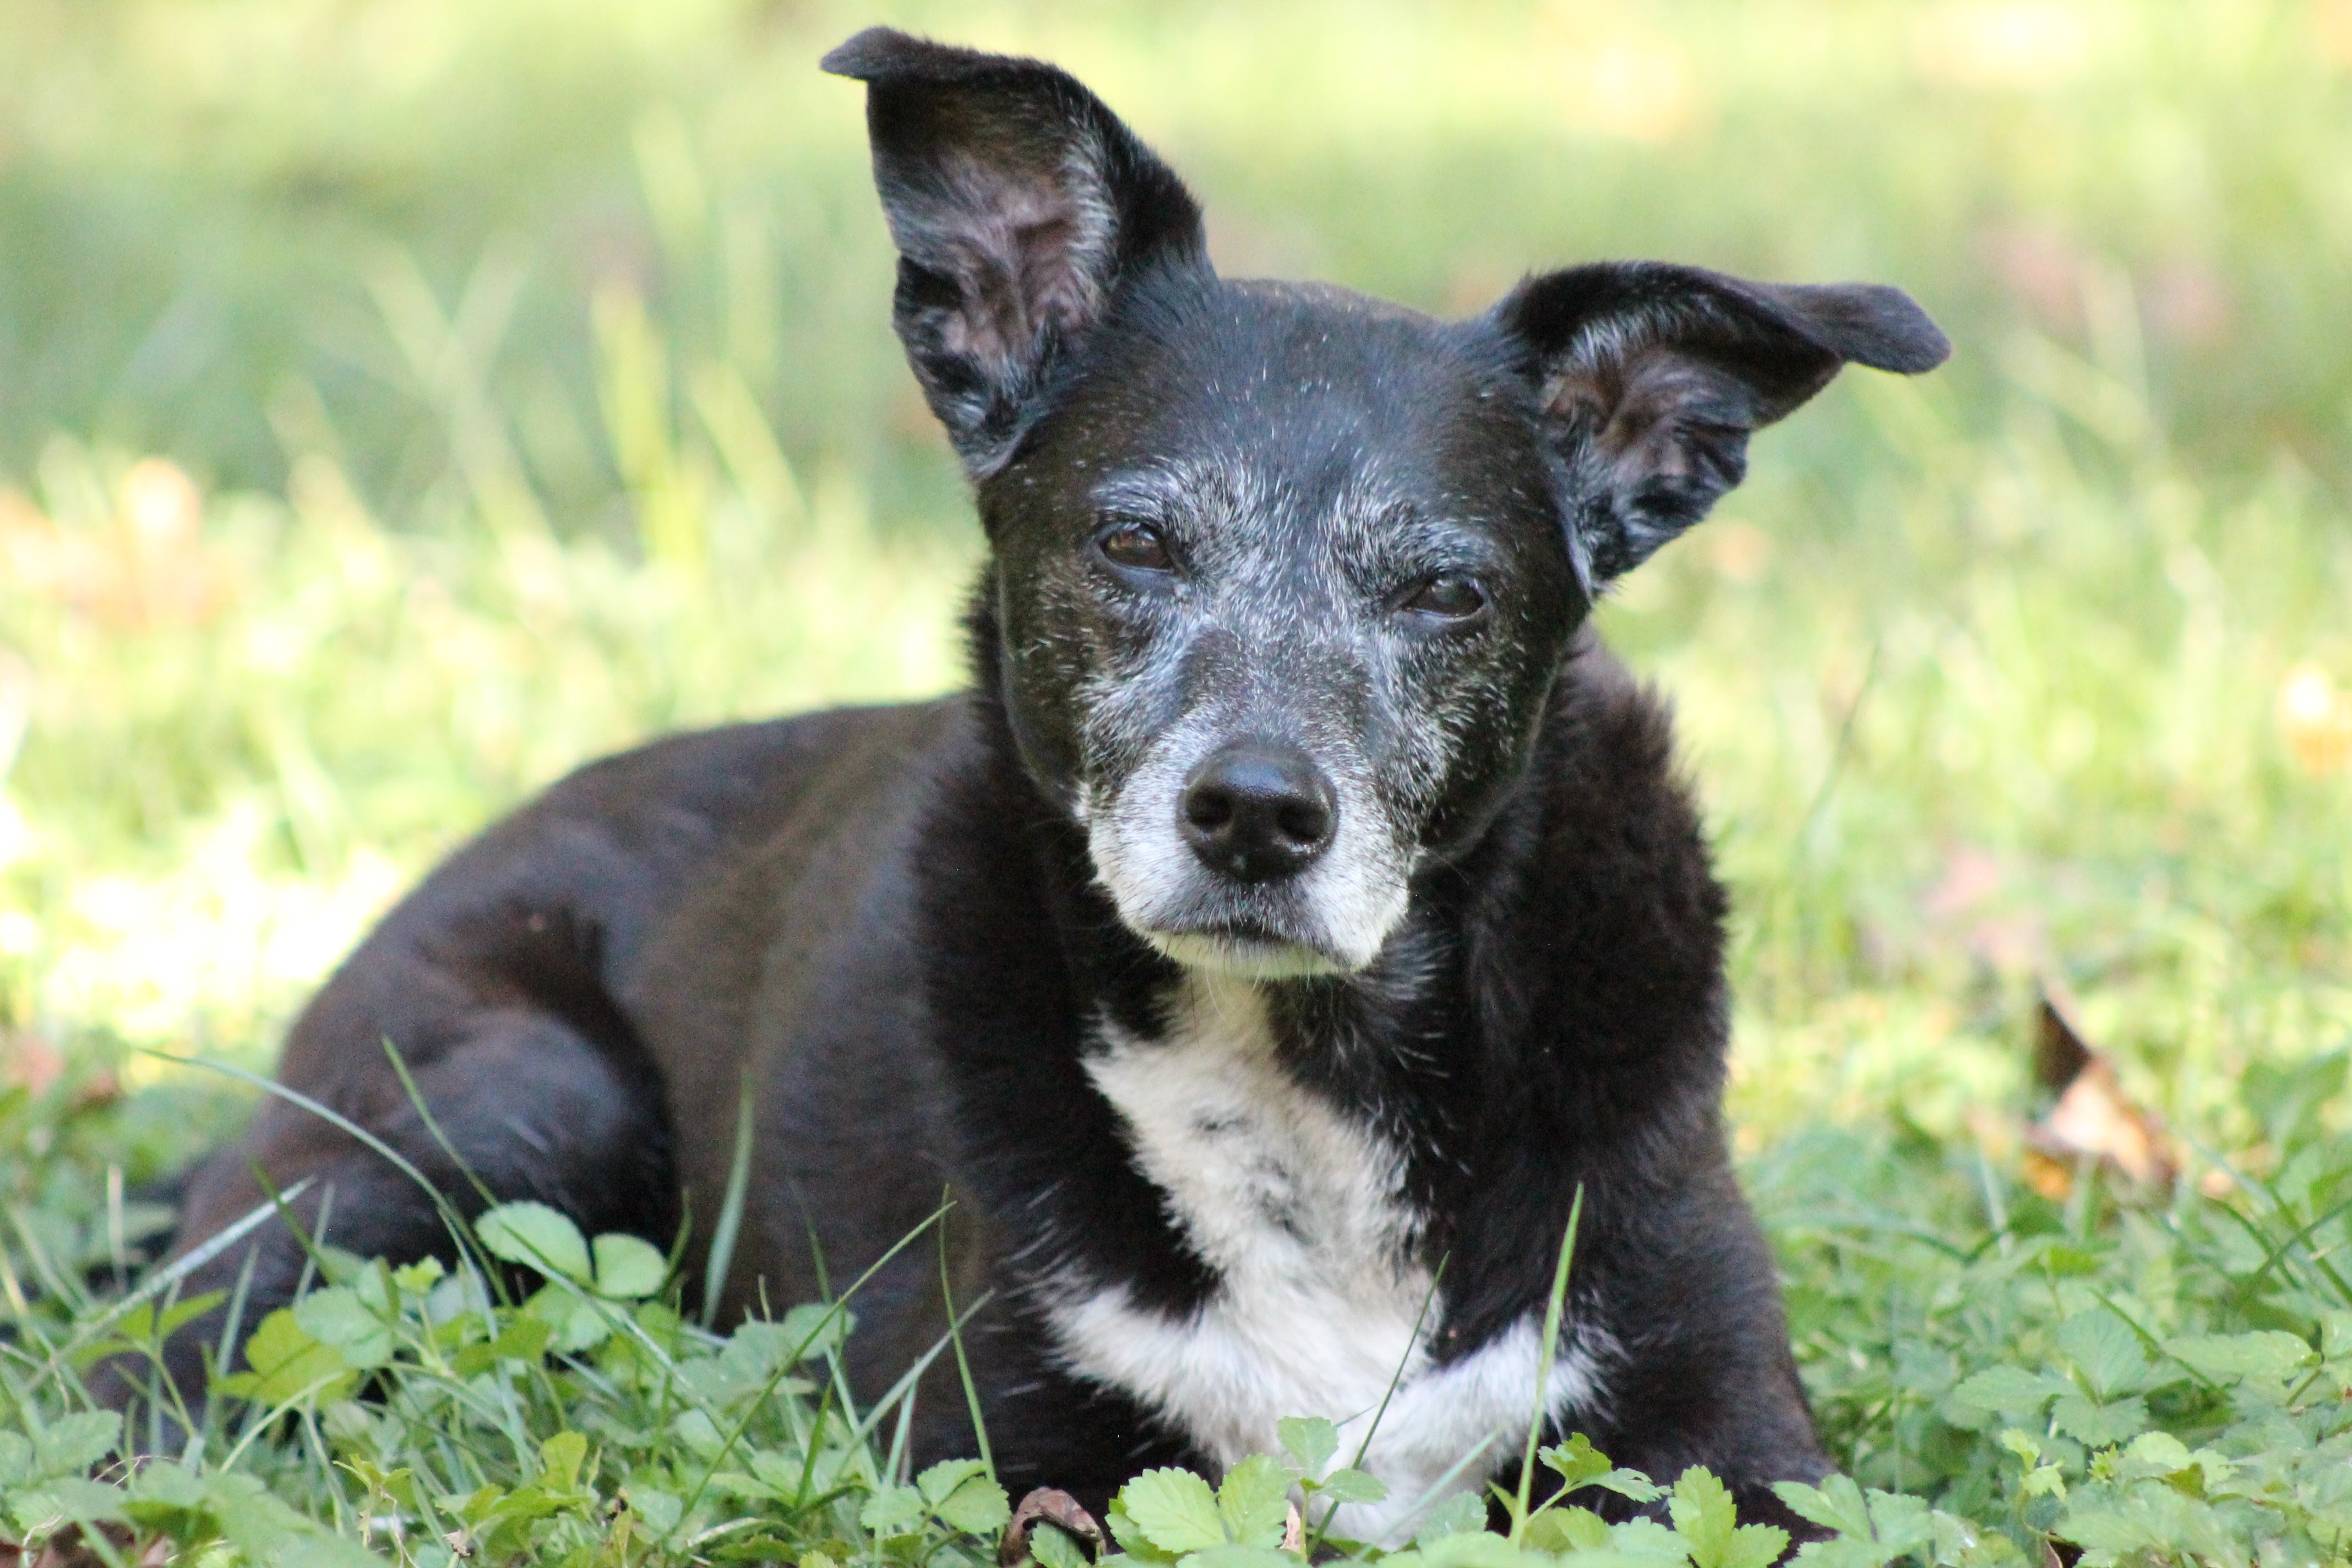
puppy, dog, animal, cute, canine, love, pet, mammal, friend, outdoors, family, vertebrate, adorable, dog breed, terrier, doggy, mature, patterdale terrier, dog like mammal, dog breed group